City of Port Adelaide Enfield

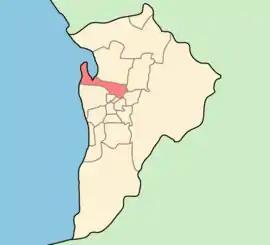
Location of Port Adelaide Enfield within the Adelaide metropolitan area

The City of Port Adelaide Enfield (PAE), located across inner north and north-western suburbs of Adelaide, is one of the largest metropolitan councils within South Australia. It was established on 26 March 1996 by the amalgamation of the City of Port Adelaide and the City of Enfield.